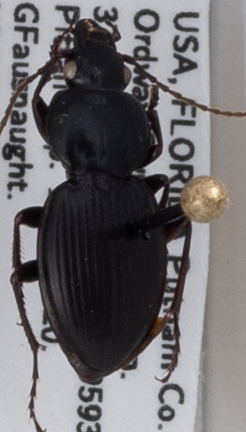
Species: Cyclotrachelus faber
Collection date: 2020-06-18
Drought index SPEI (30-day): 1.69
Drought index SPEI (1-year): -0.39
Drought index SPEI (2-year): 0.8